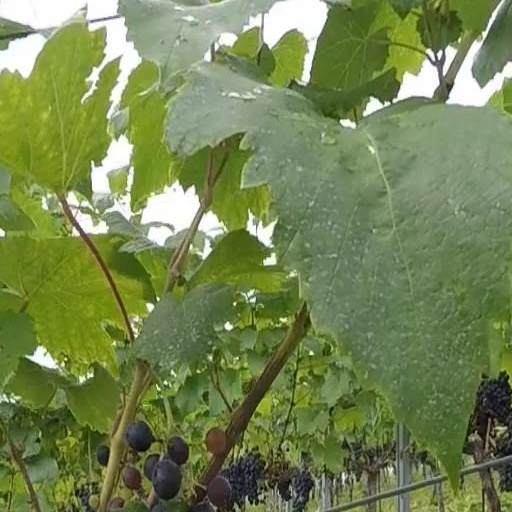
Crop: grape